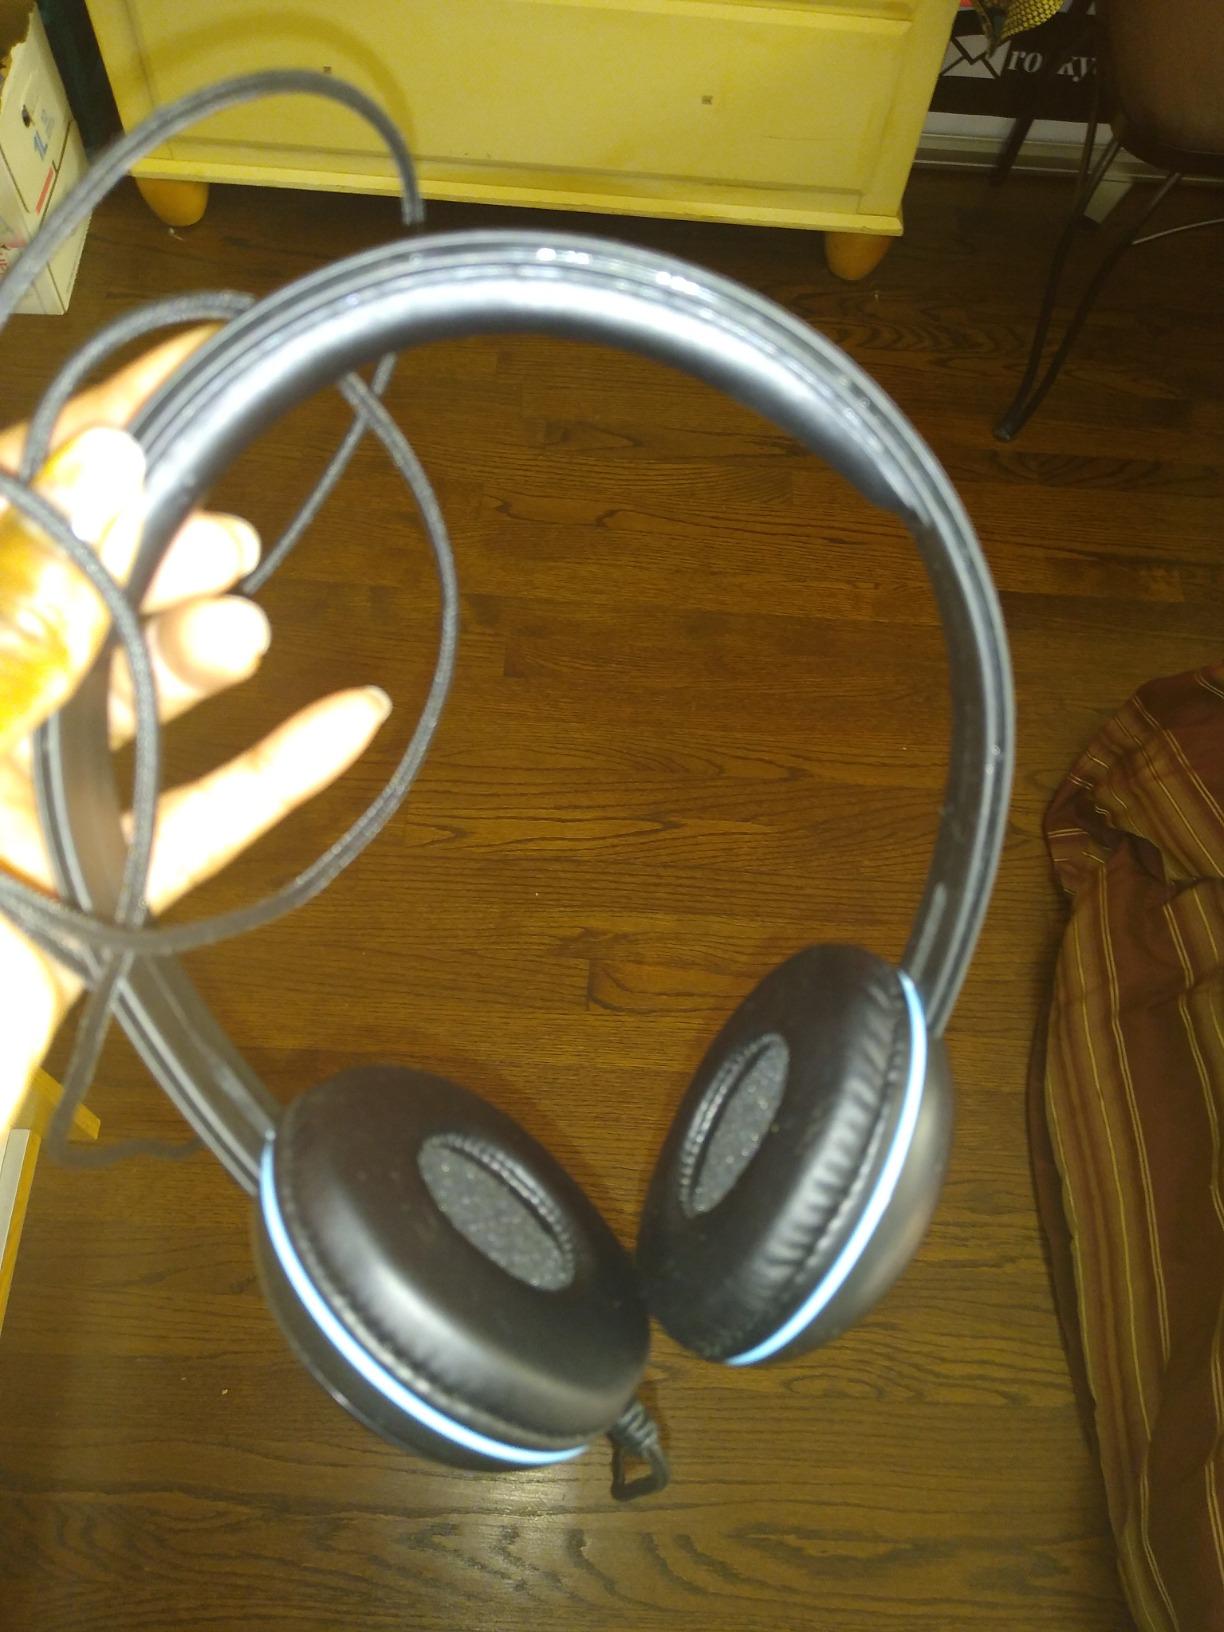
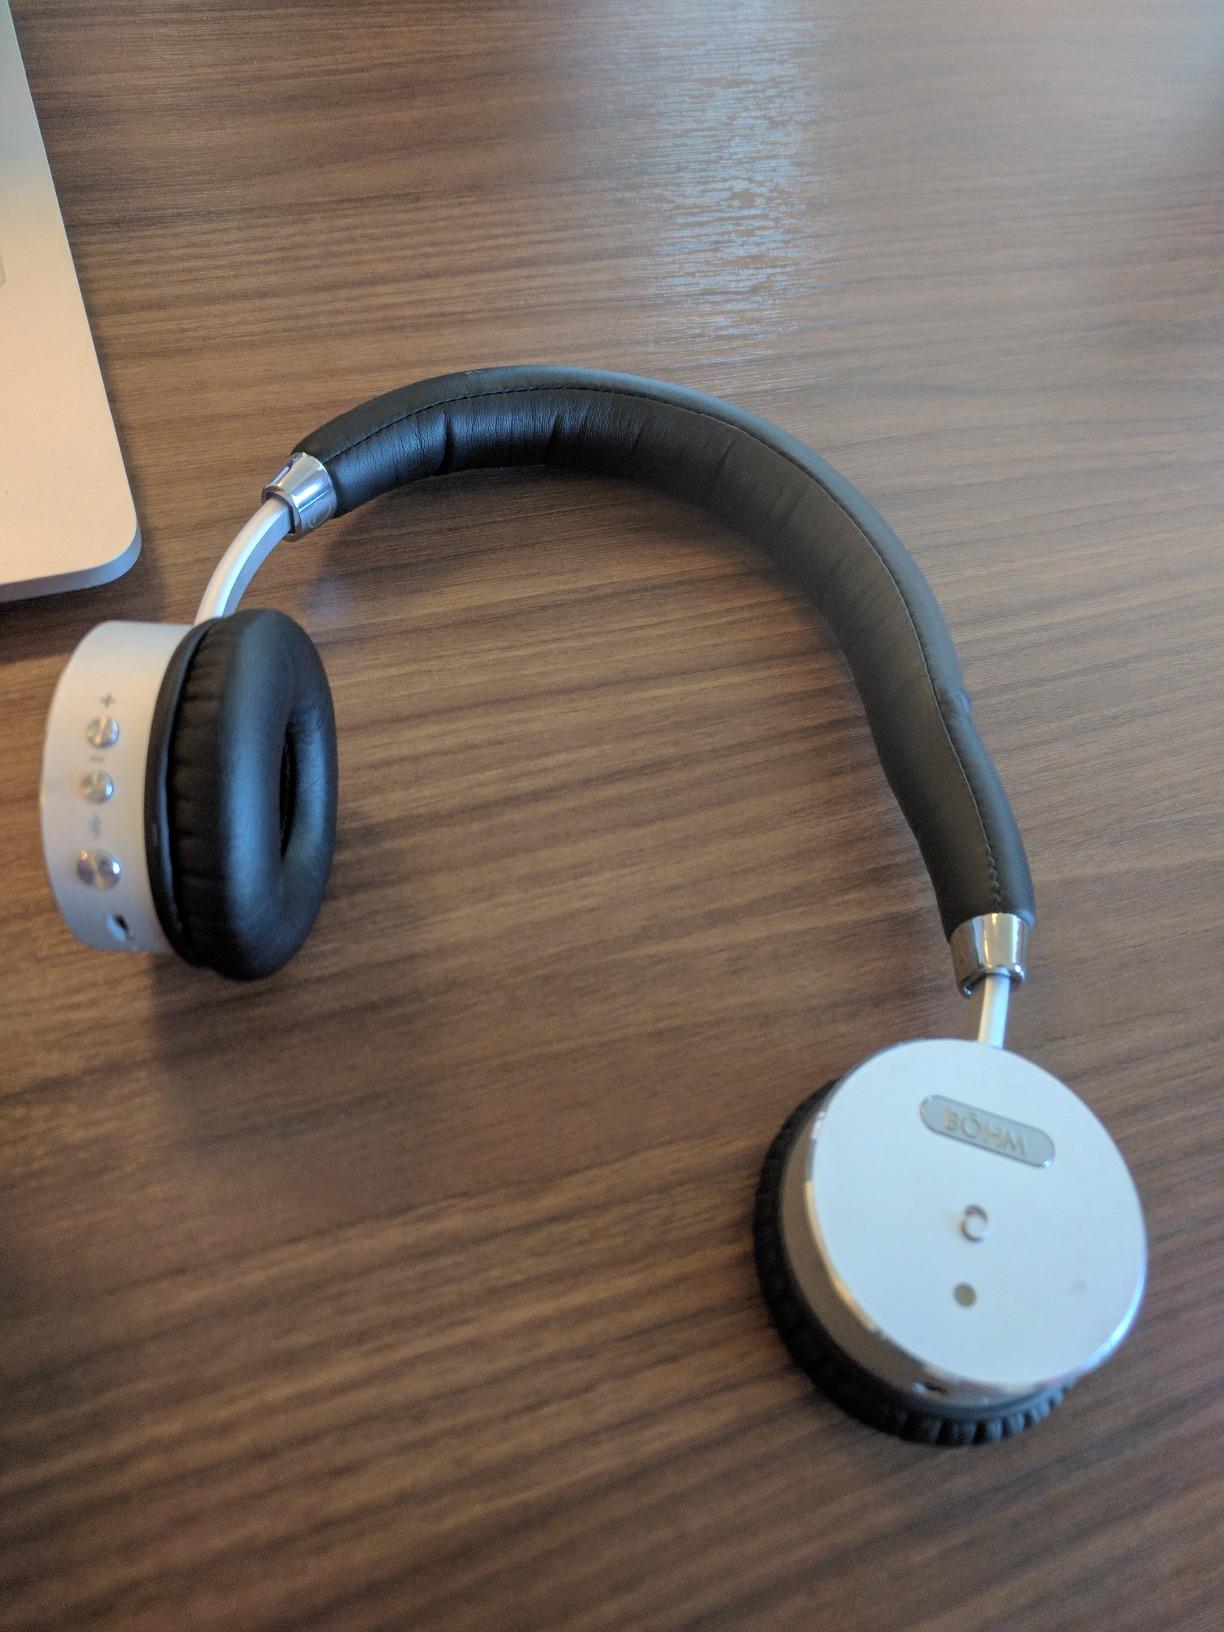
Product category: headphones
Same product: no